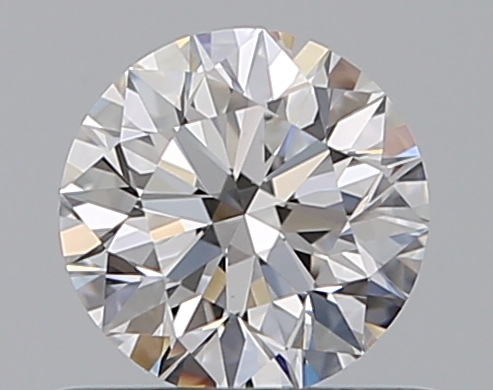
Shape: round
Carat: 0.53
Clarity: VS1
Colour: D
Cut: EX
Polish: EX
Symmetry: EX
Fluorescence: N
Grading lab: GIA
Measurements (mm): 5.15 x 5.18 x 3.23